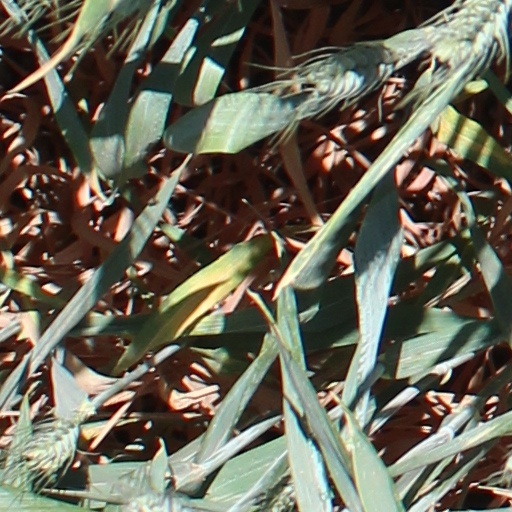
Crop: wheat